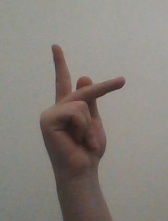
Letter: dha